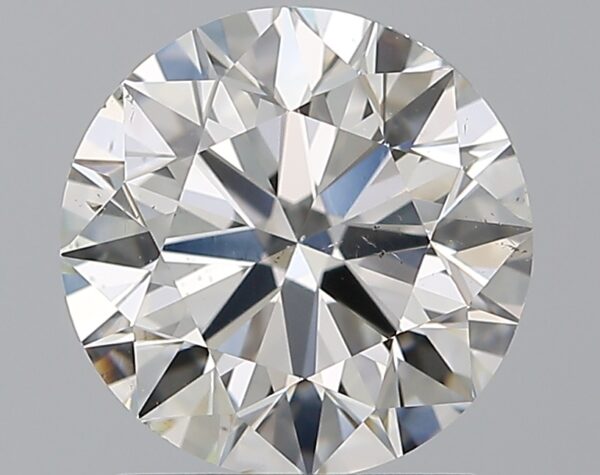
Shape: round
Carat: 1.79
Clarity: SI1
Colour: H
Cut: EX
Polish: EX
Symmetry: EX
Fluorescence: M
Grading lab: GIA
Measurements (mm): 7.68 x 7.73 x 4.81